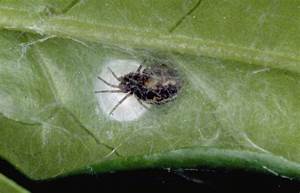
Label: spider